JoJolion

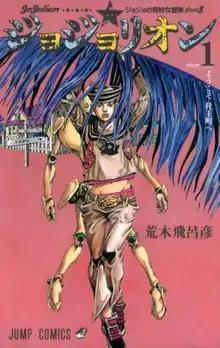
First volume cover, featuring Josuke Higashikata and his Stand, Soft & Wet

is the eighth main story arc of the Japanese manga series "JoJo's Bizarre Adventure", written and illustrated by Hirohiko Araki. Set in Japan in 2011, it follows Josuke Higashikata, a young man afflicted by retrograde amnesia, in his search to uncover his identity in Morioh Town, a coastal Japanese town affected by the Tōhoku earthquake and tsunami. However, his digging pulls him and his adoptive family into the unfinished business between his previous life and an impending inhuman threat. It was serialized by Shueisha in the manga magazine "Ultra Jump" from May 2011 until August 2021, and has been collected in 27 volumes.